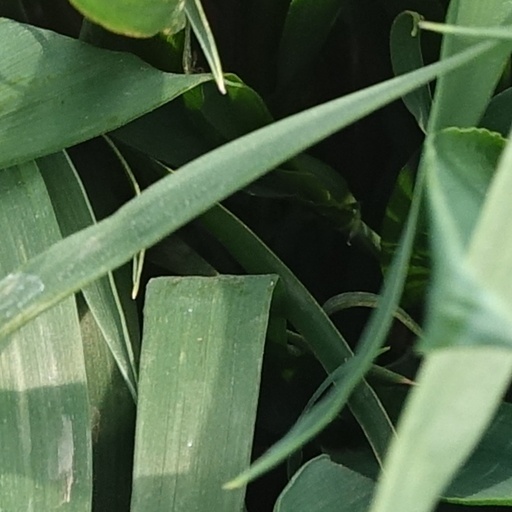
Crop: wheat